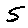
Label: 5